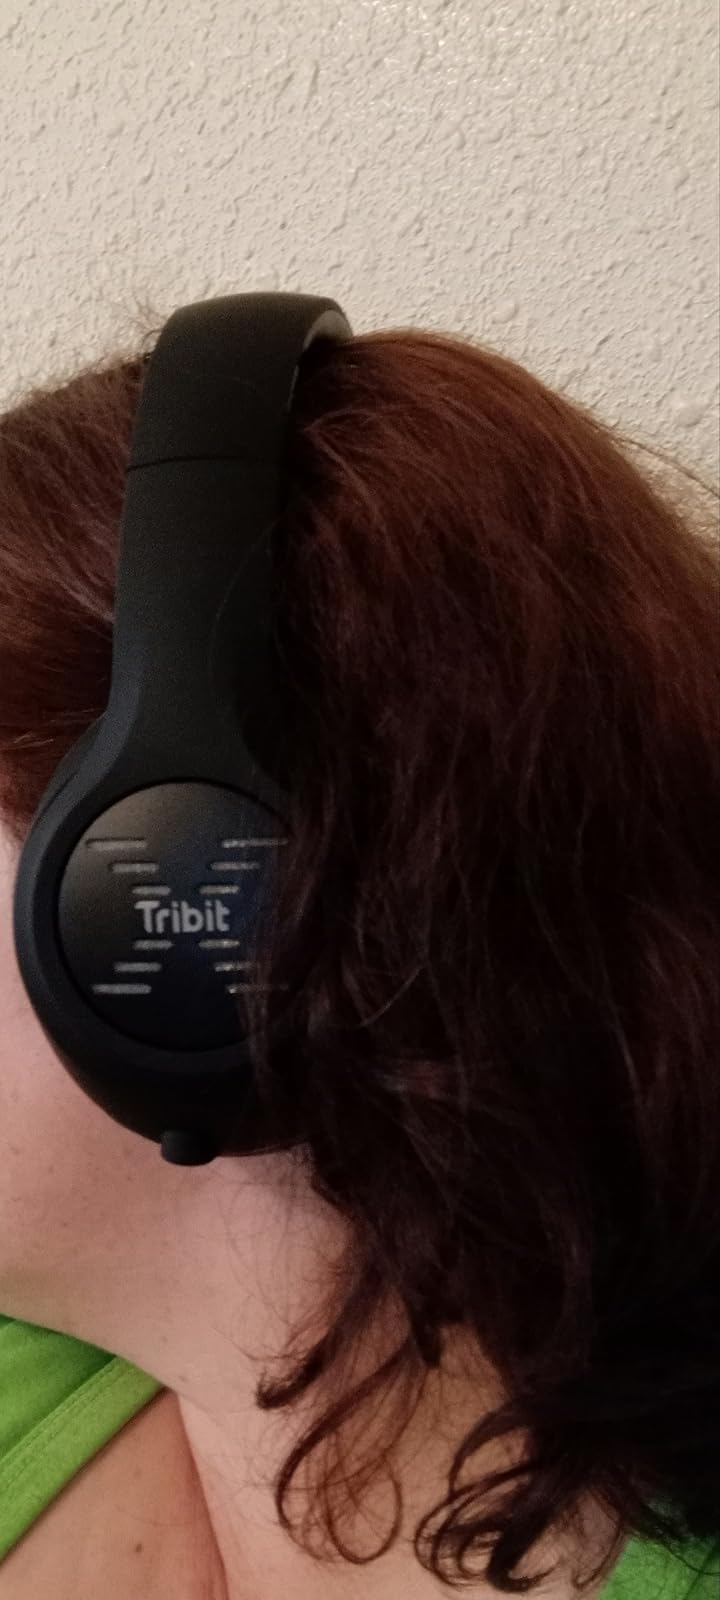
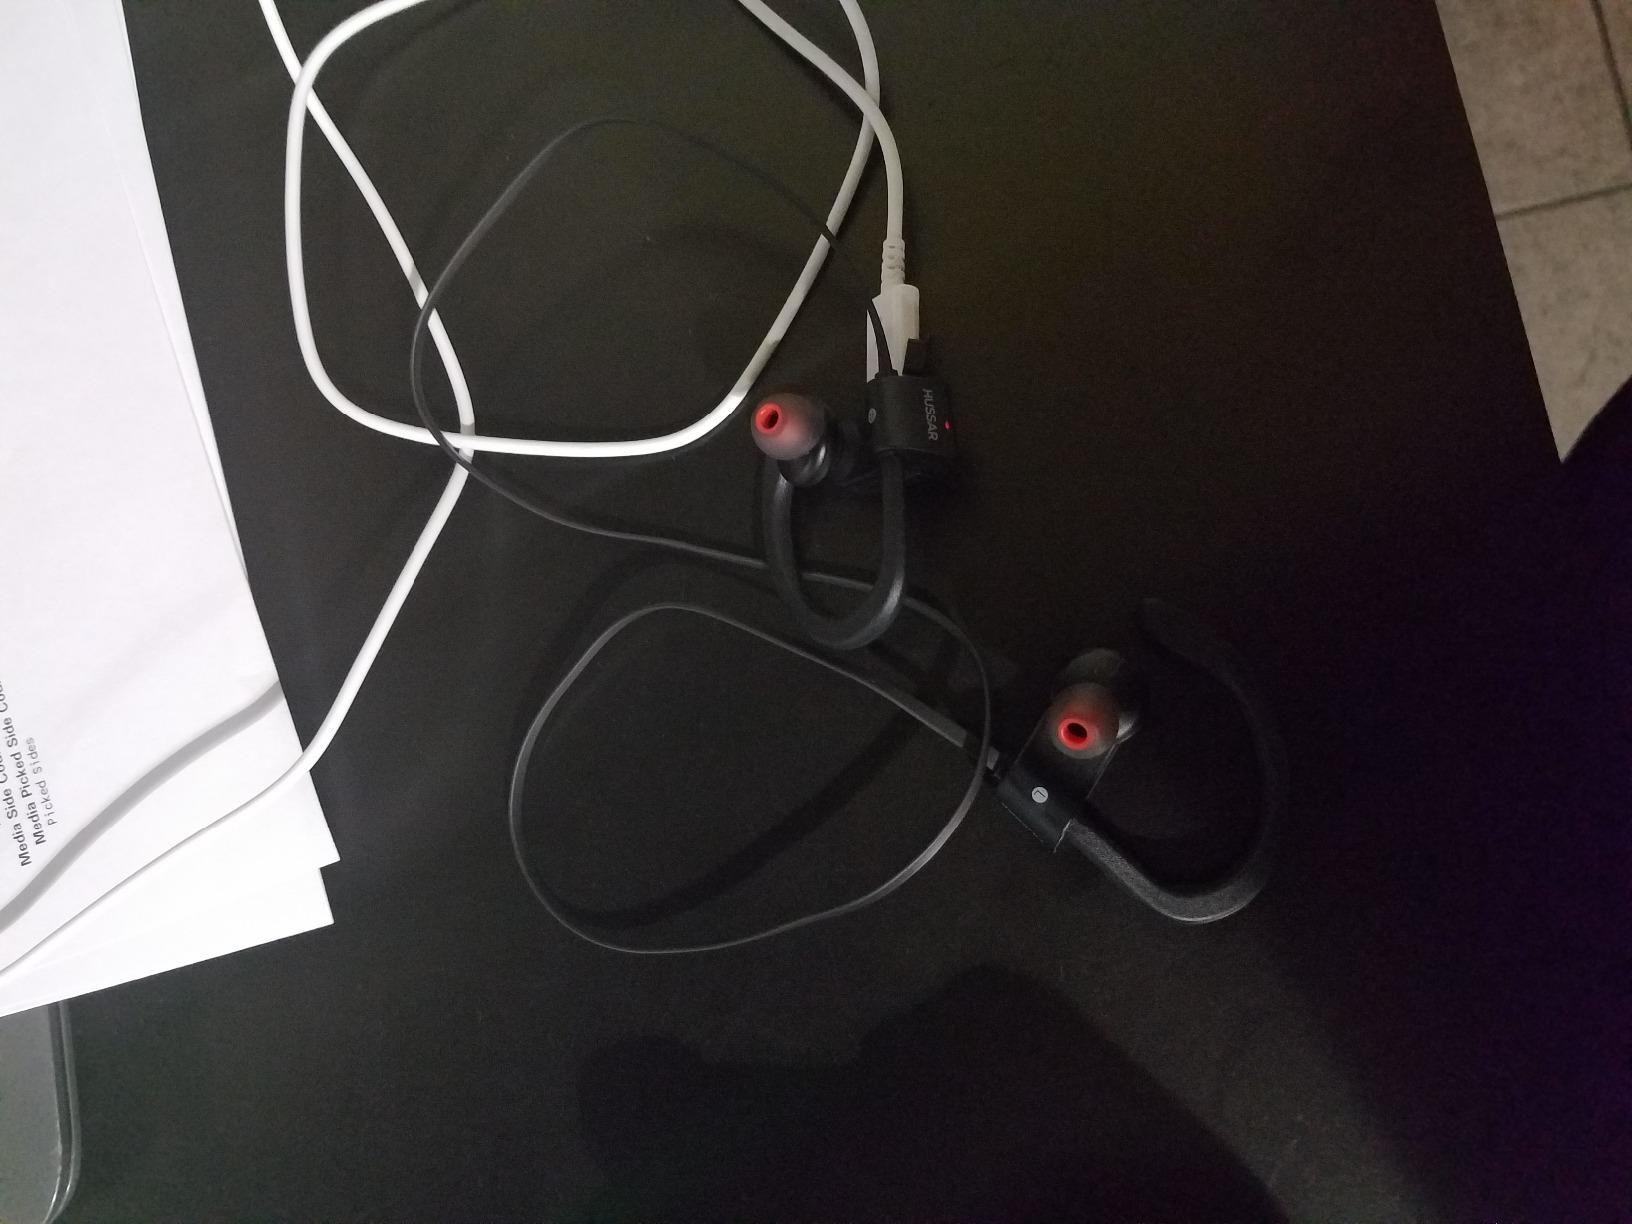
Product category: headphones
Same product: no